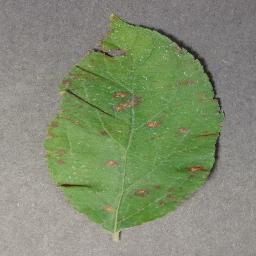
Label: Apple___Cedar_apple_rust